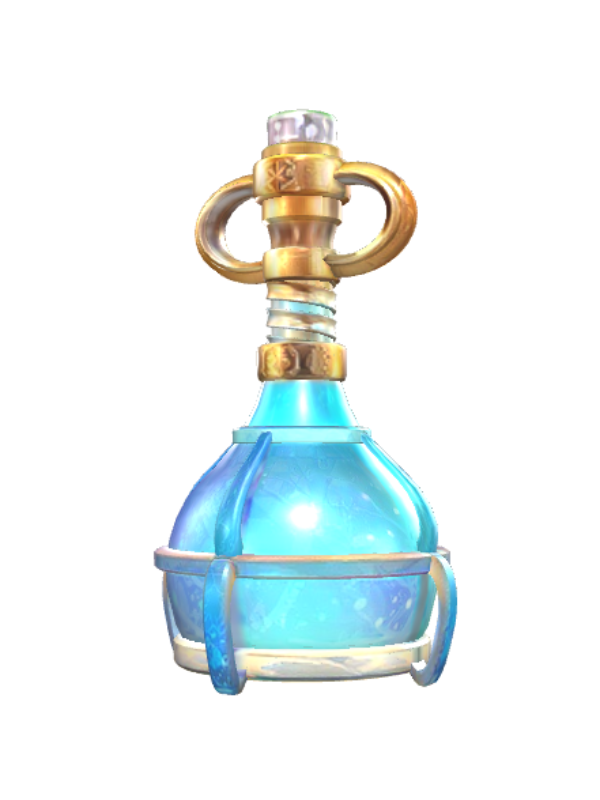
미적 점수 (1~10점): 8